Thunderstone (folklore)

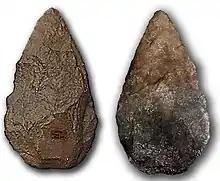
Picture of two Lower Paleolithic bifaces

Albanians believed in the supreme powers of thunderstones ("kokrra e rrufesë" or "guri i rejës"), which were believed to be formed during lightning strikes and to fall from the sky. Thunderstones were preserved in family life as important cult objects. It was believed that bringing them inside the house would bring good fortune, prosperity, and progress to people, especially in livestock and agriculture, or that rifle bullets would not hit the owners of thunderstones. Thunderstone pendants were believed to have protective powers against the negative effects of the evil eye and were used as talismans for both cattle and pregnant women.